Society of the Vijayanagara Empire

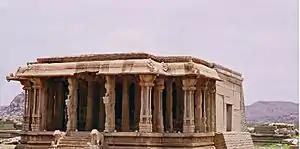
mantapa with elephant parapets to steps, Hampi

Women had been achieving freedom for several centuries and continued the tradition. Women wore sarees and blouses while men were dressed only in a lower garment, though stitched clothes like shirts were occasional. Turbans, Pethas and Kulavi were popular headgear among the rich. Men wore jewellery just as women did; finger rings, earrings, necklaces, bangles and bracelets were popular. During celebrations, both men and women wore headbands with flowers and perfumes made of sandal wood, rose water, flowers, civet and musk. The discovery of several Game boards engraved onto boulders; sheet rock, temple flooring provide ample evidence of leisure based activities and social interaction at important public places. While many of these games are still played today, many are still to be identified.